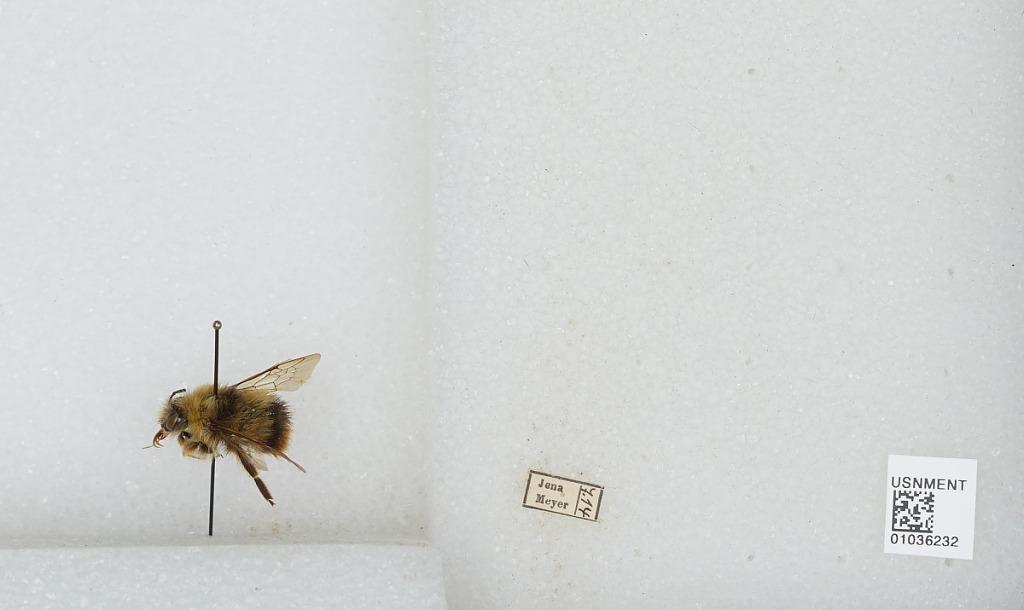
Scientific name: Bombus (Pyrobombus) pratorum (Linnaeus)
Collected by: Meyer
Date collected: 1914-7-
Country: Germany
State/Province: Thuringia
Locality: Jena
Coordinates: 50.9287, 11.5882